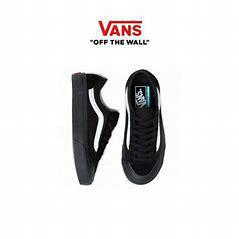
Brand: Vans
Model: Style 36 Decon Sf Skate